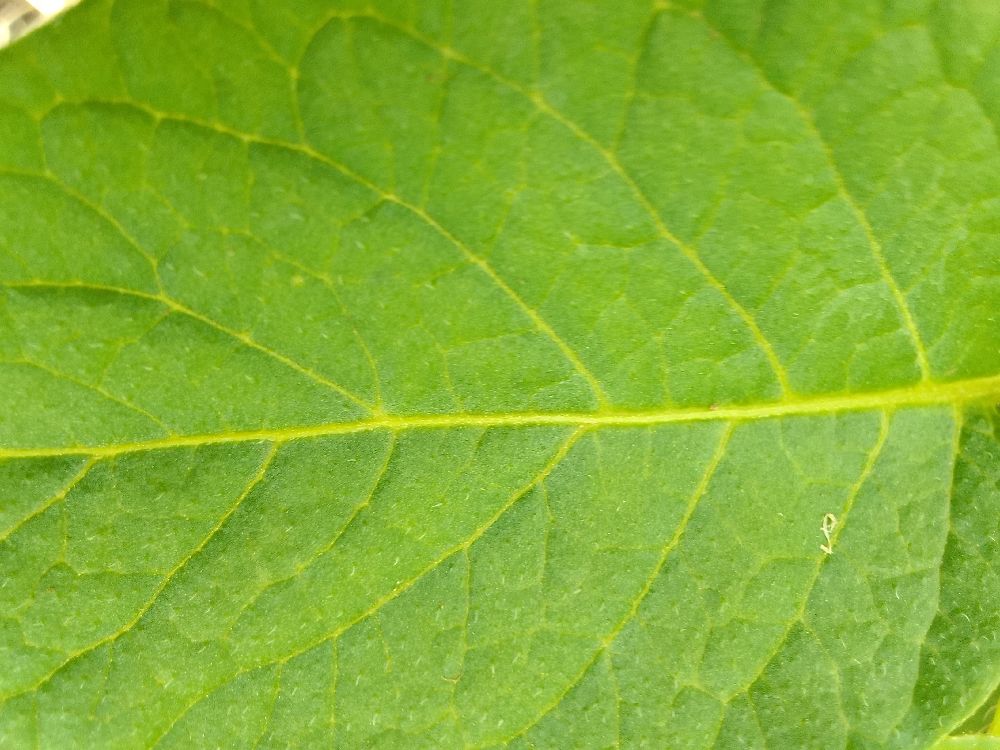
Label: Healthy